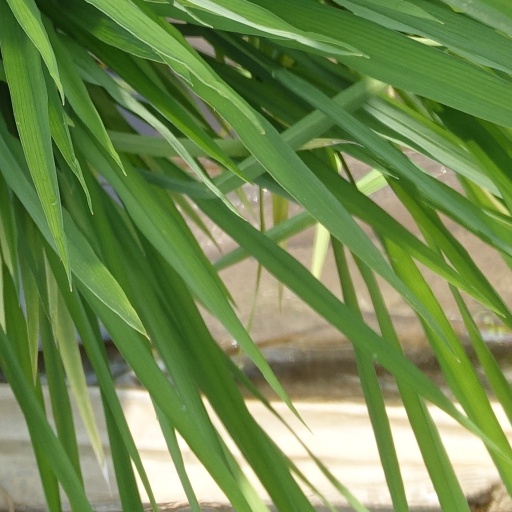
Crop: rice